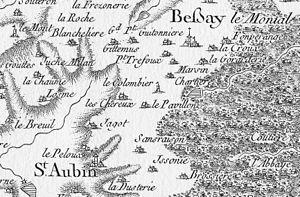
Saint-Aubin-le-Monial est une commune française, située dans le département de l'Allier en région Auvergne-Rhône-Alpes.